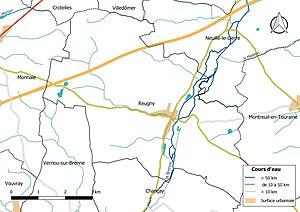
Carte du réseau hydrographique de la commune de fr:Reugny (Indre-et-Loire) (France).
Reugny est une commune française de la région Centre-Val de Loire située dans le département d'Indre-et-Loire, au nord-est de Tours.